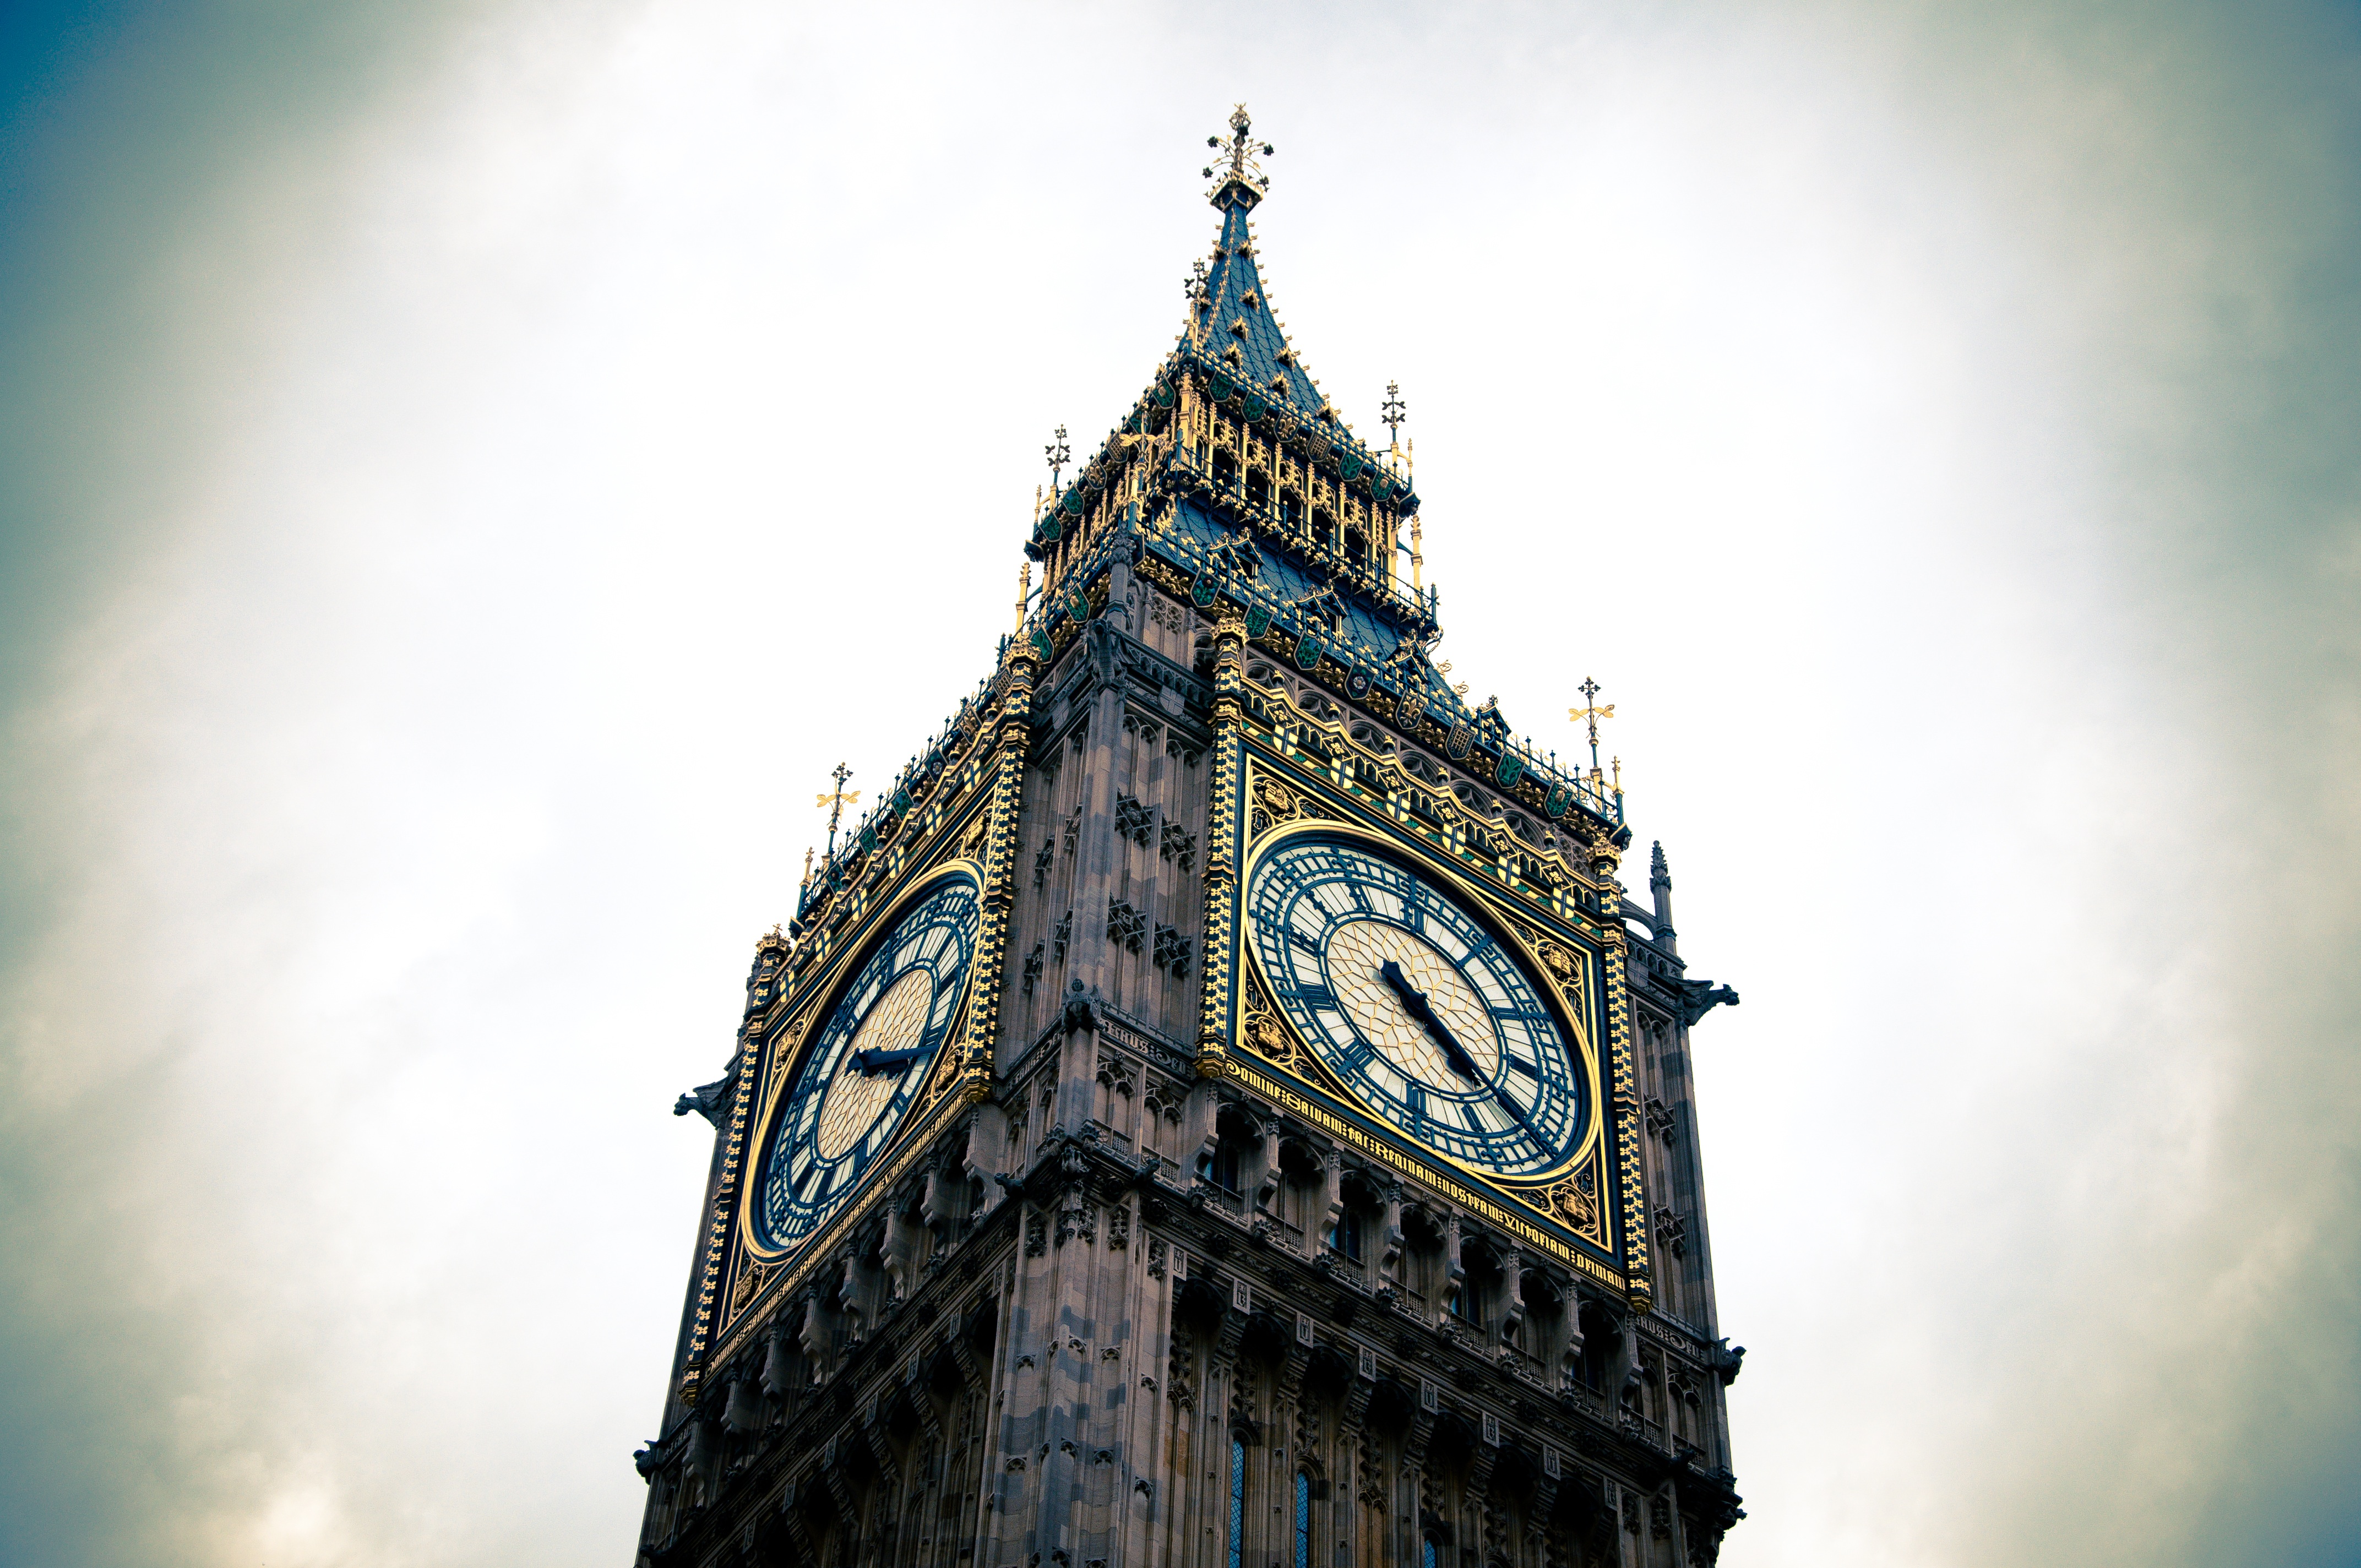
sky, building, reflection, tower, landmark, cathedral, place of worship, spire, steeple, metropolis